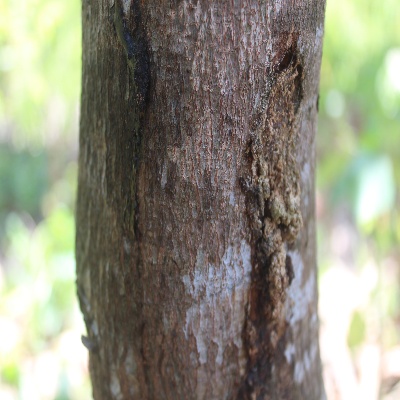
Crop: Cashew
Condition: gumosis